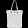
Label: Bag